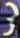
Number: 3